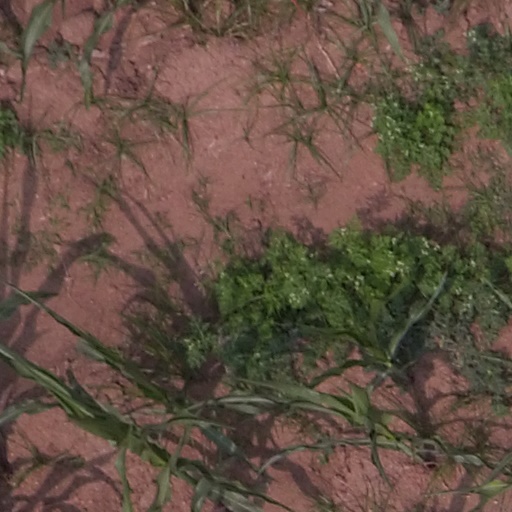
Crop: maize; corn